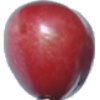
Label: Cherry 2